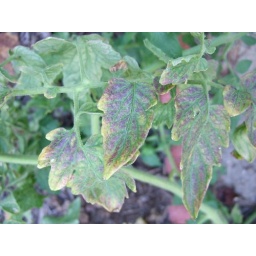
Same tomato plant in flower bed.